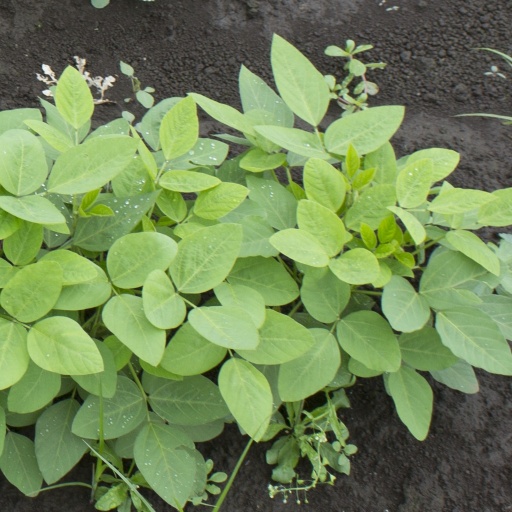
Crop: soybean